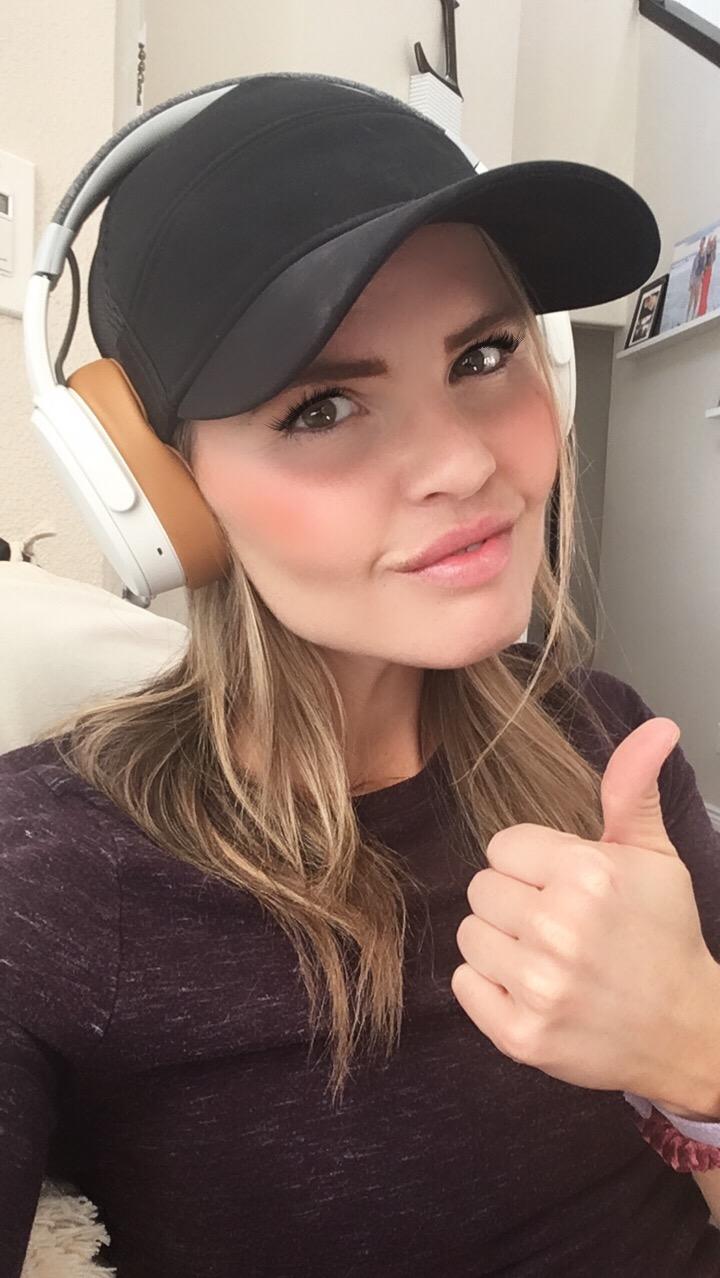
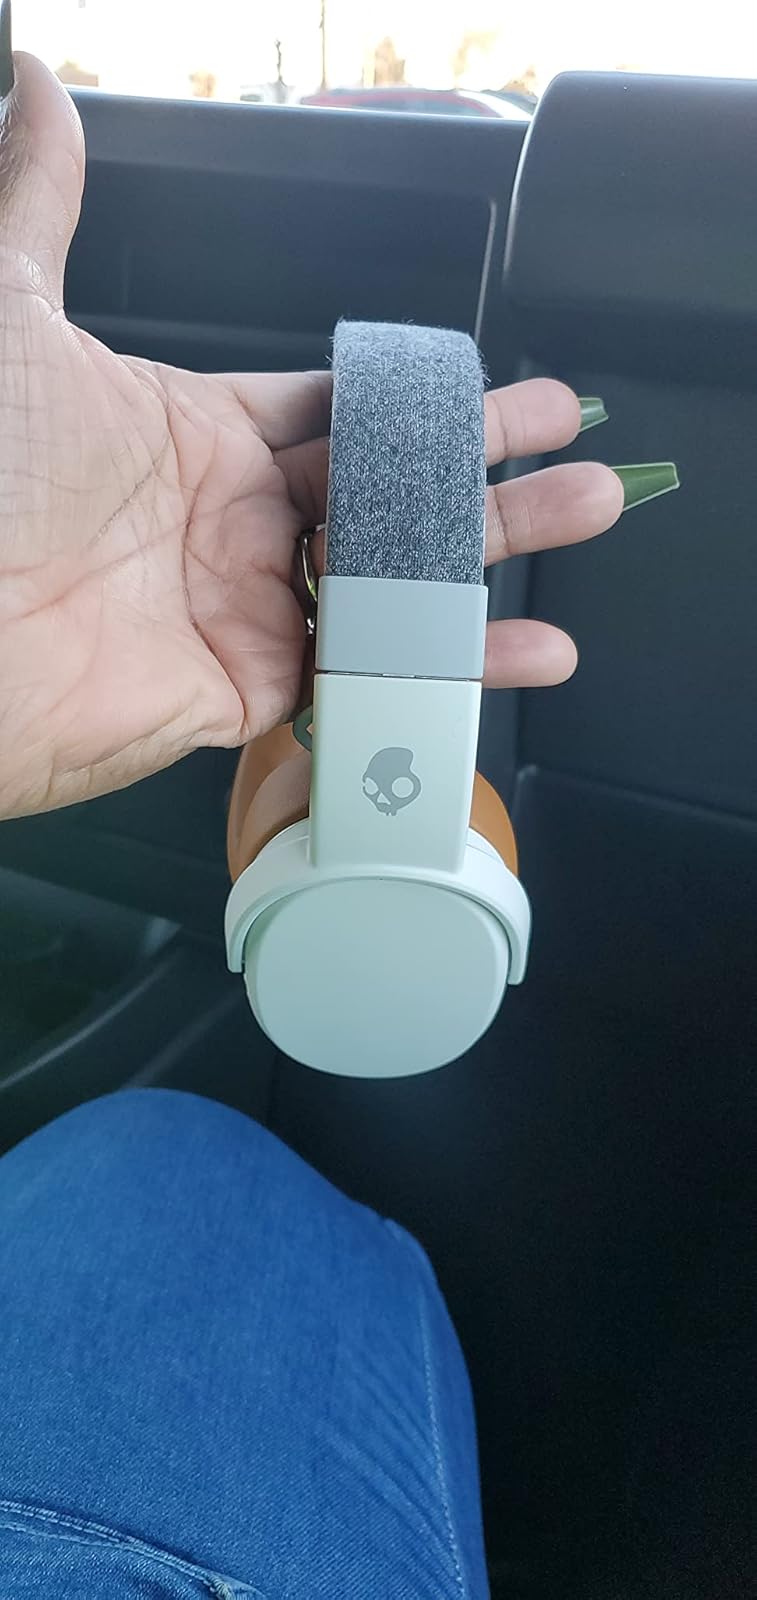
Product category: headphones
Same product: yes